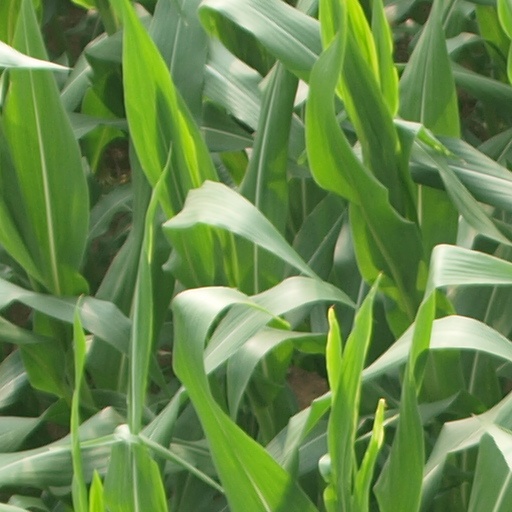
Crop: maize; corn